History of Braathens SAFE (1946–1993)

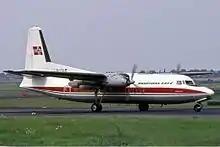
Fokker F-27 in 1974

Passengers traveling from Western to Northern Norway had to transfer from Braathens SAFE to SAS in Trondheim. Both airlines saw this as a strategic opportunity to get routes in each other's territories. On 31 August 1960, Braathens SAFE applied for an extension of its Bergen–Ålesund–Trondheim route onwards to Bodø Airport and Bardufoss Airport. The two airports had been served by SAS from Oslo via Trondheim. SAS presented estimates that between 2.5 and 6.1 passengers transferred at Trondheim each day. Braathens SAFE later proposed that they could fly directly from Bergen and Ålesund to Bodø and Bardufoss, but Braathens SAFE's application was rejected by the ministry. All concessions ended on 31 March 1961, and the ministry extended them all one year. Three new airports, Alta Airport, Lakselv Airport, Banak and Kirkenes Airport, Høybuktmoen, were about to open and the ministry wanted to award new concessions that included these airports. Braathens SAFE applied to operate to all the airports in Northern Norway, but the contract was awarded to SAS. The latter also applied to operate a route from Northern Norway via Trondheim, Ålesund and Bergen to Stavanger, while Braathens SAFE in 1964 again applied for an extension of the West Coast route to Northern Norway. This was moderated to a direct route from Tromsø Airport to Bergen, which SAS received permission for on 4 March 1965.